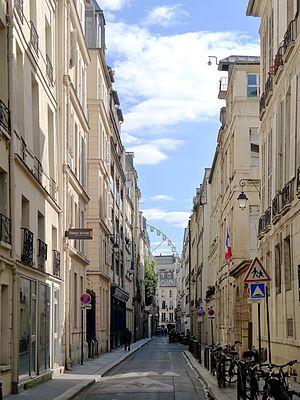
Rue de La Sourdière - Paris Ier
La rue de La Sourdière est une voie située dans le 1ᵉʳ de Paris, en France.